Taraf de Haïdouks

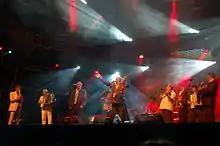
Taraf de Haïdouks in 2008

Taraful Haiducilor ("Taraf of Haiduks") are a Romanian-Romani "taraf" (a troupe of "lăutari", traditional musicians) from Clejani, Romania, and one of the most prominent such groups in post-Communist era Romania. In the Western world they have become known by the name given to them in French-speaking areas, where they are known as Taraf de Haïdouks.